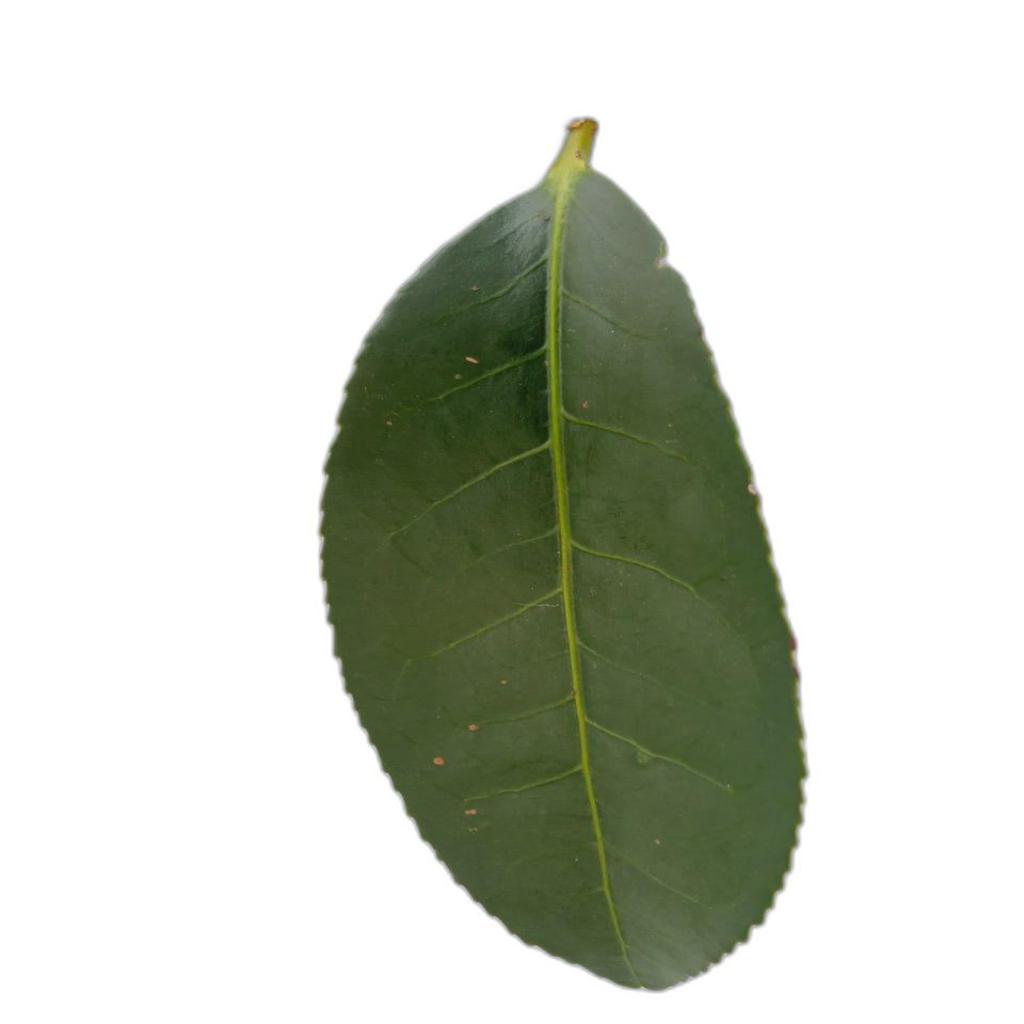
Label: Healthy